Henry Cuthbert

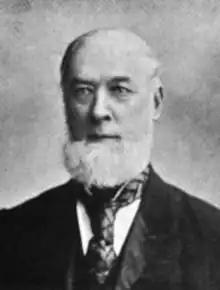

Sir Henry Cuthbert , (29 July 1829 – 5 April 1907) was a politician in Victoria (Australia), member of the Victorian Legislative Council.